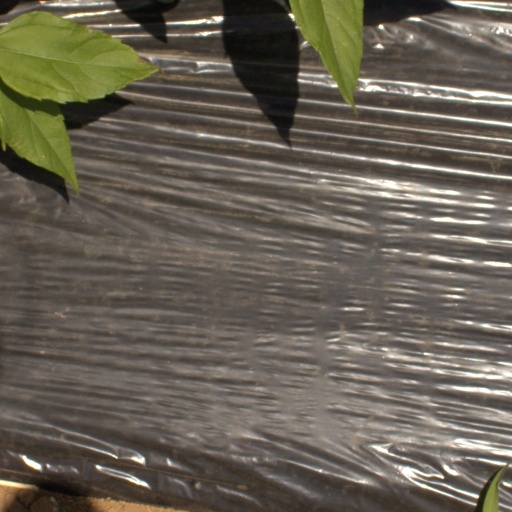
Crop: Jerusalem artichoke